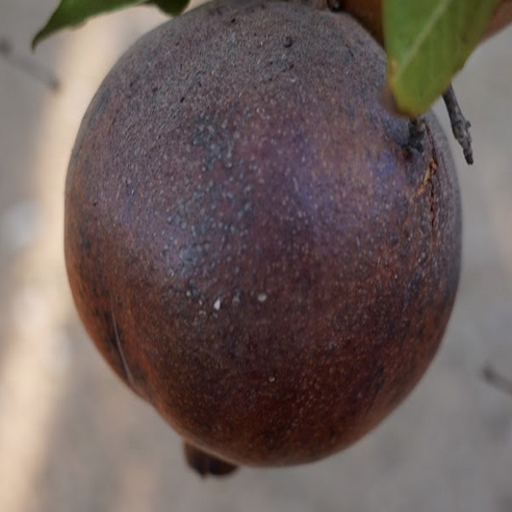
Label: Sunburn